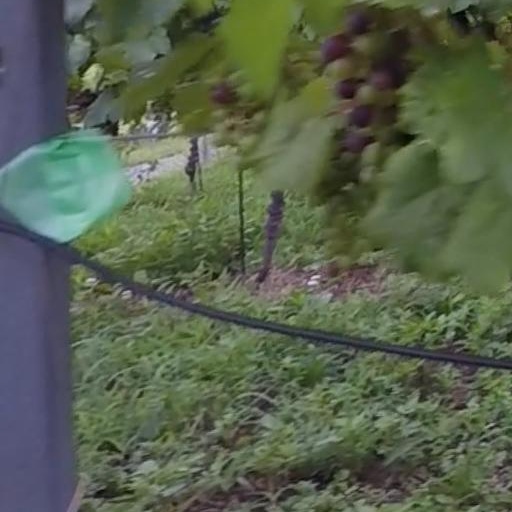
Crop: grape